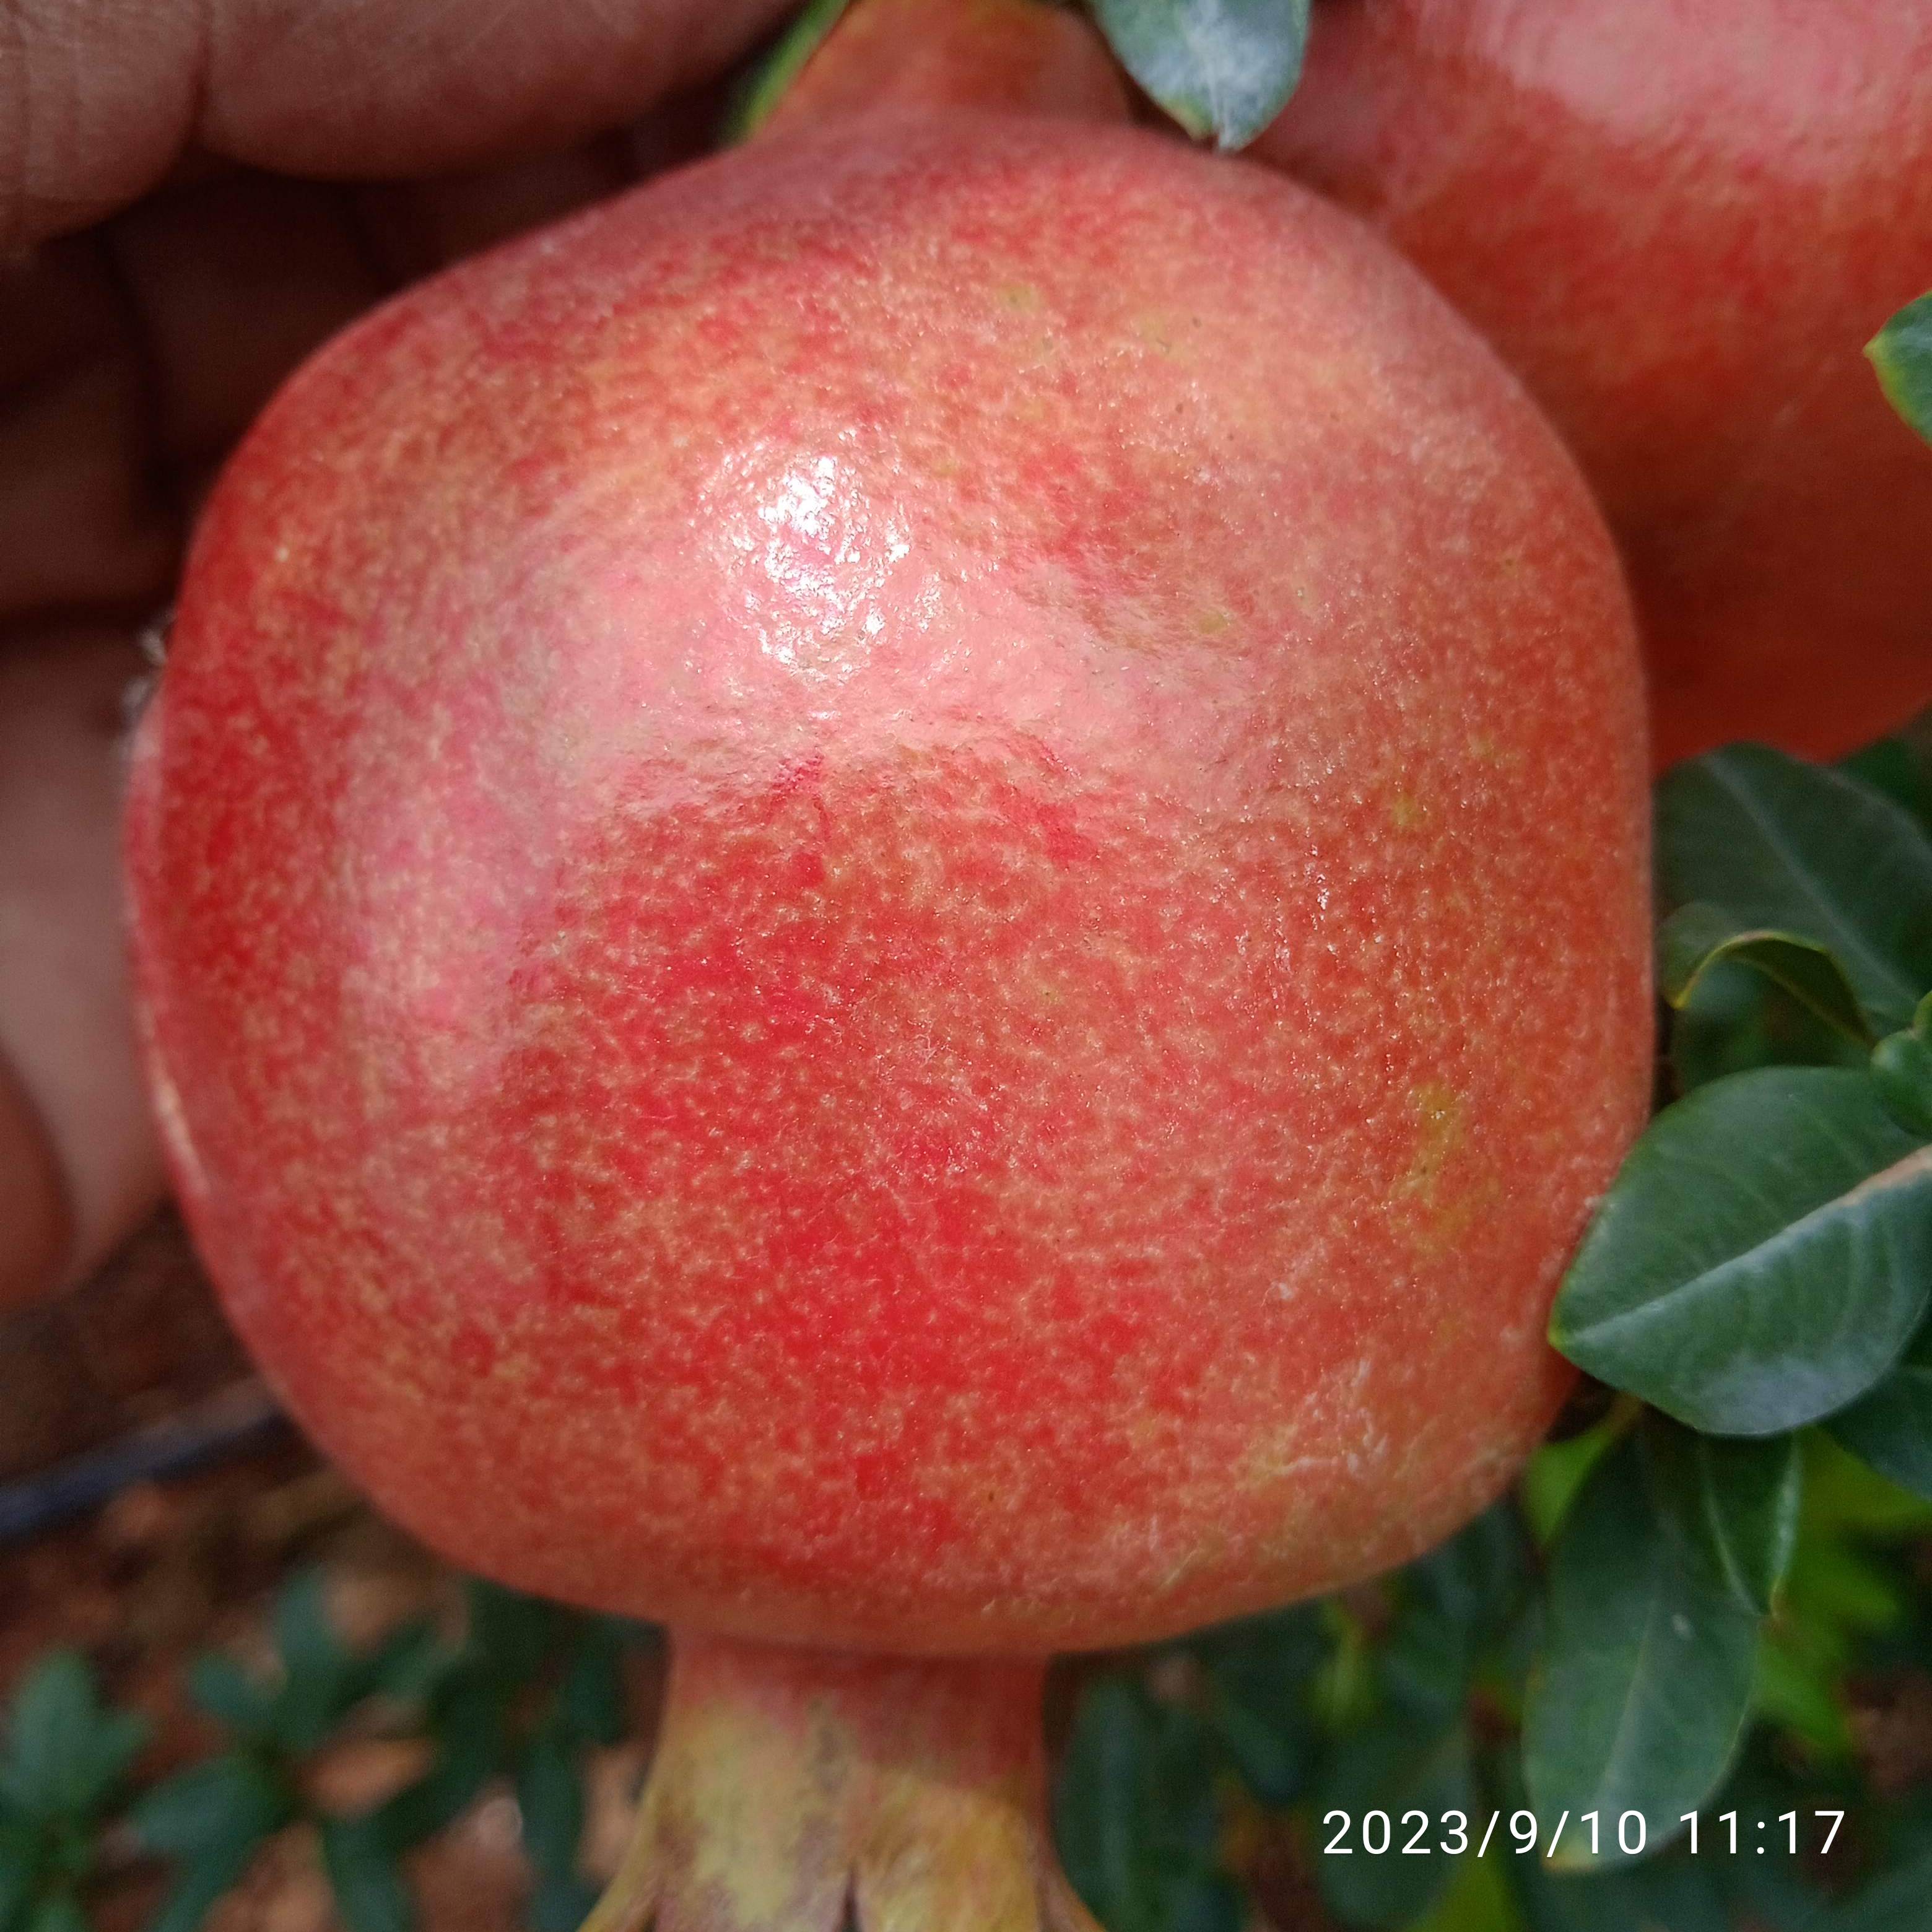
Label: Healthy